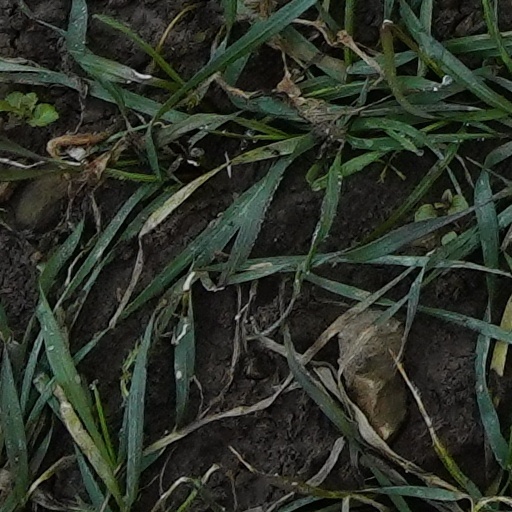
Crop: wheat